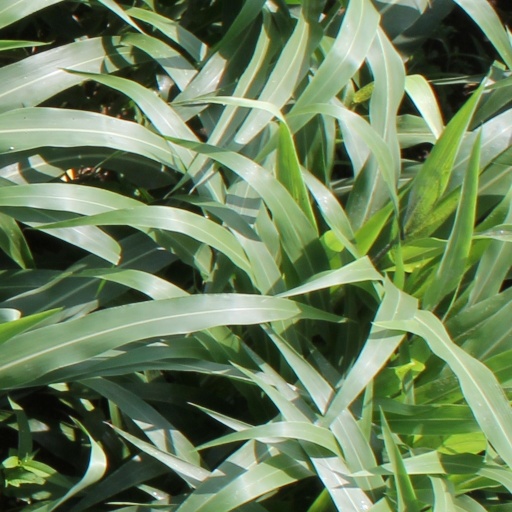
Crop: sorghum